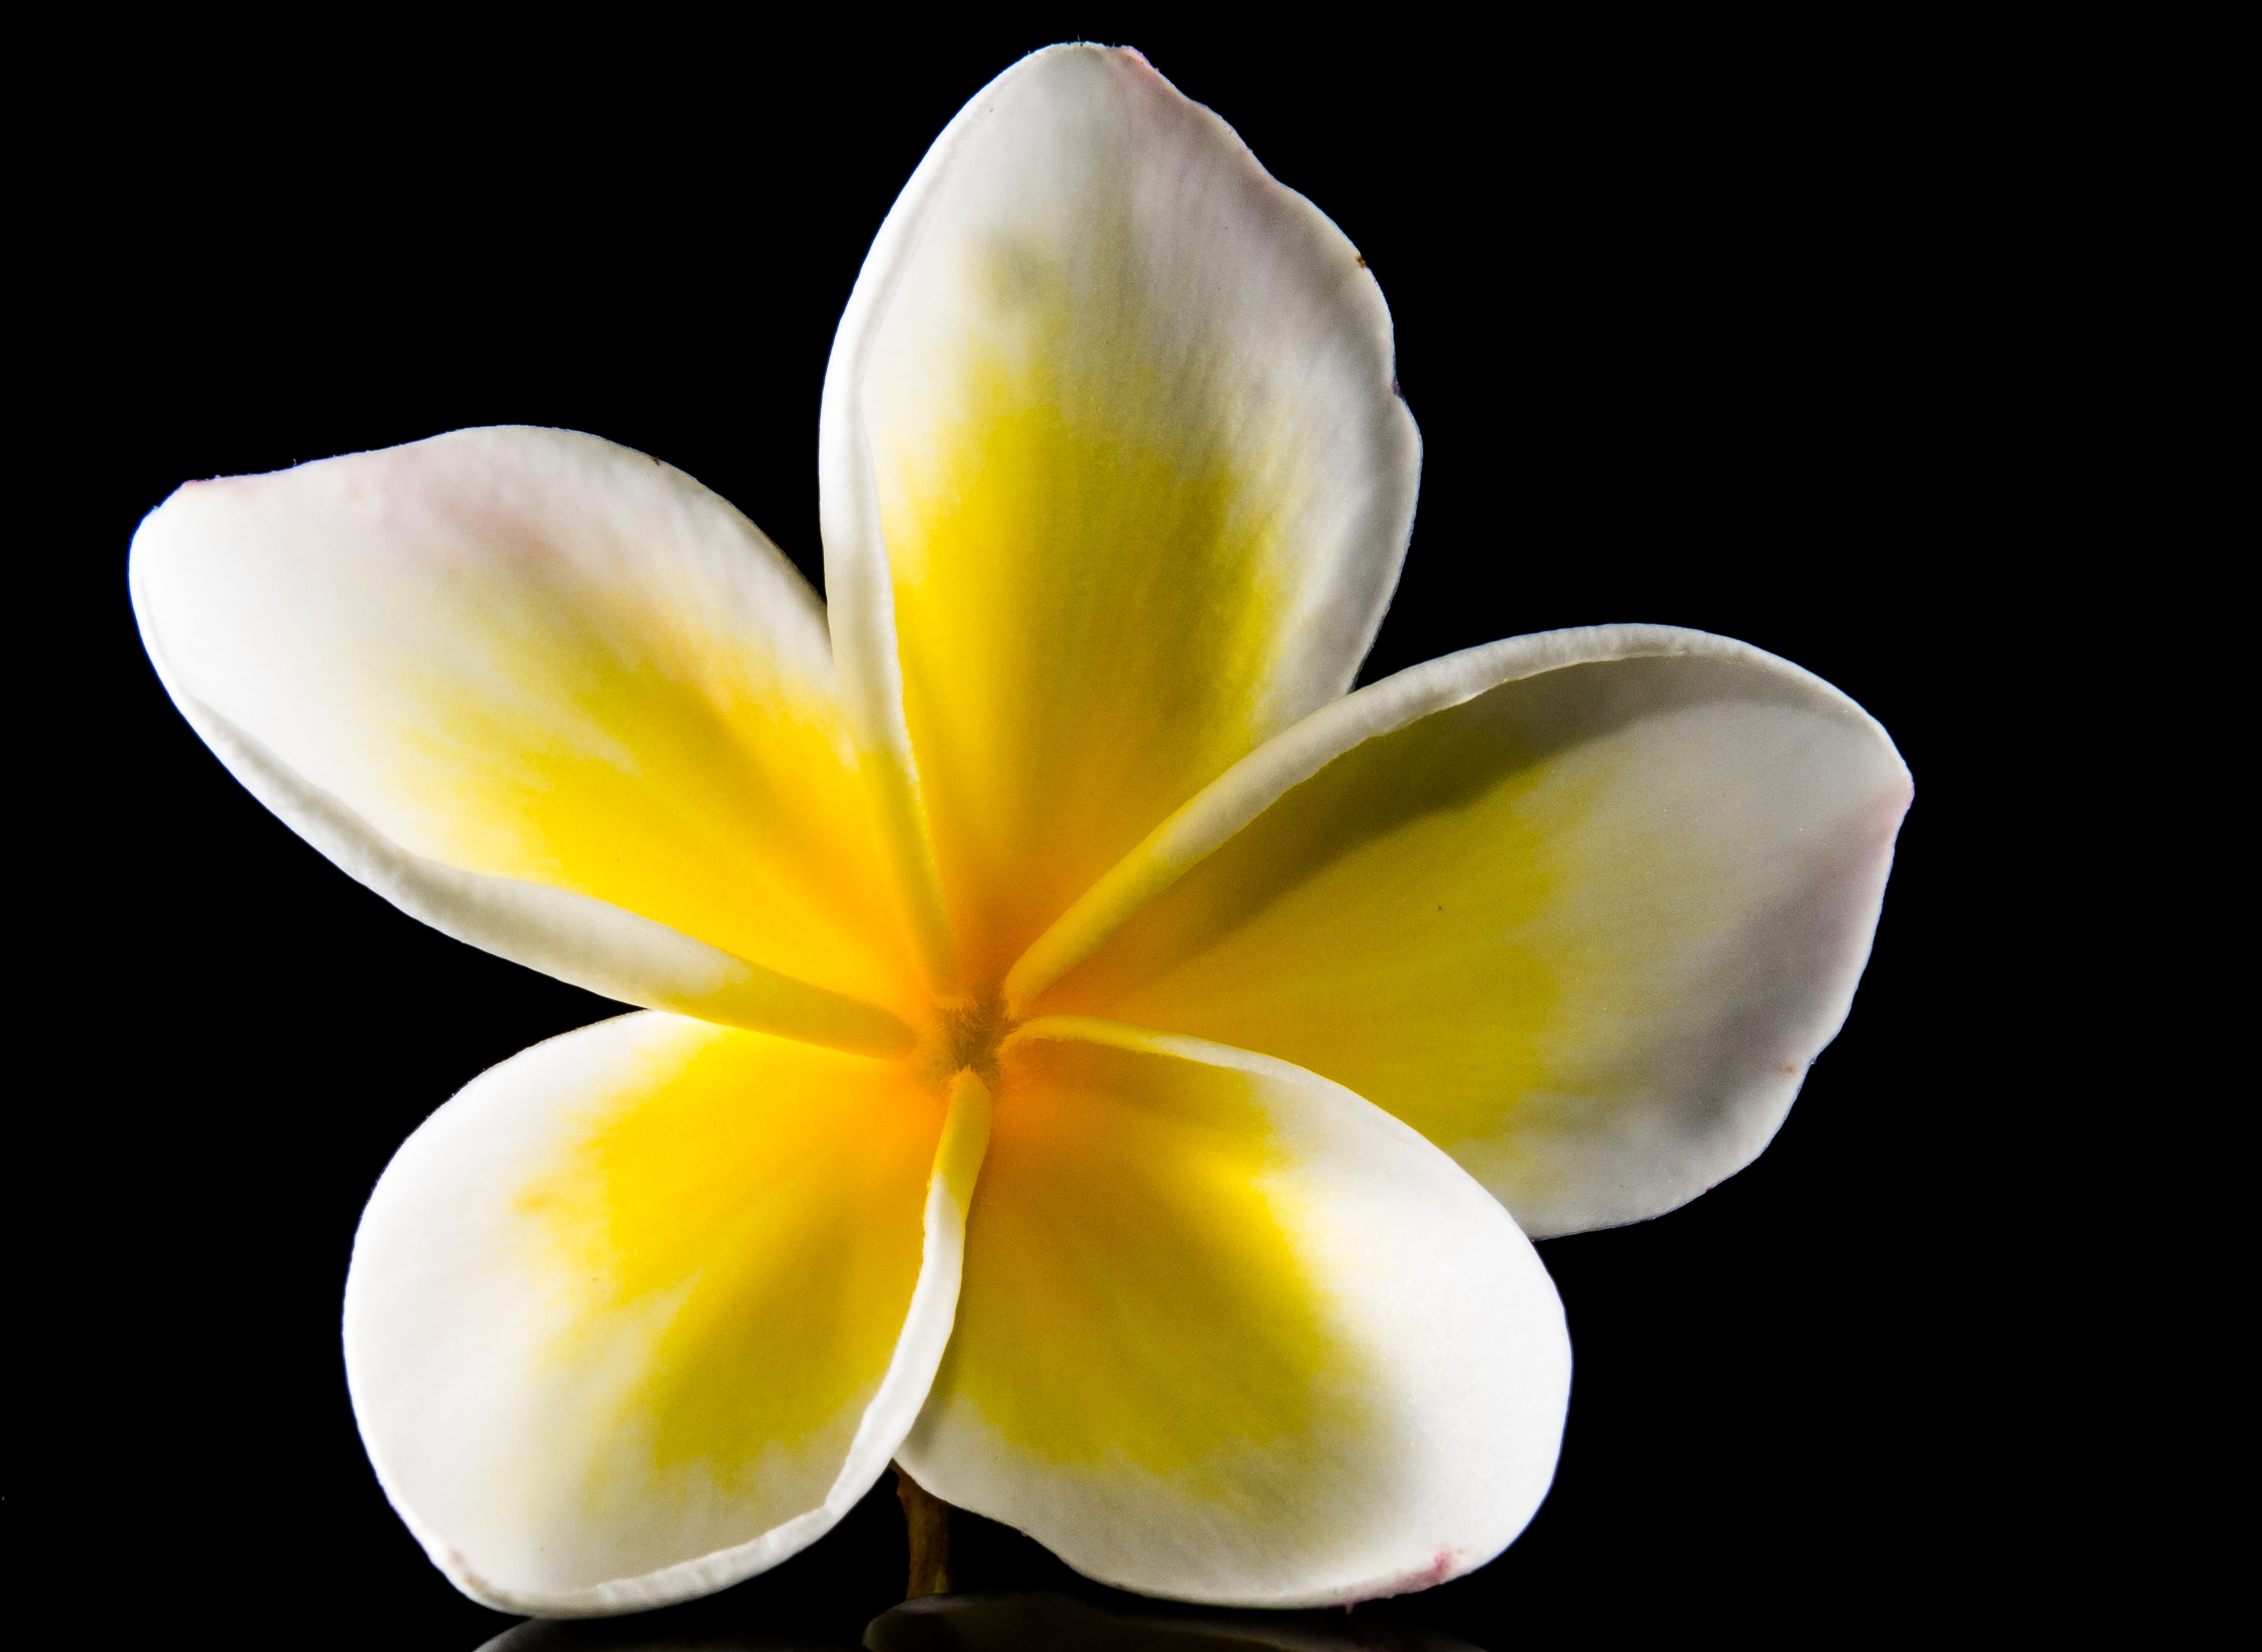
blossom, plant, white, photography, flower, petal, bloom, yellow, flora, close up, petals, beautiful, crocus, exotic, apocynaceae, plumeria, macro photography, ornamental plant, inflorescence, frangipani, flowering plant, ornamental flower, white yellow, temple tree, dog gift greenhouse, national flower, land plant, frangipandi, flor de cebo, west indian frangipani, plumeria alba, calyx lobes